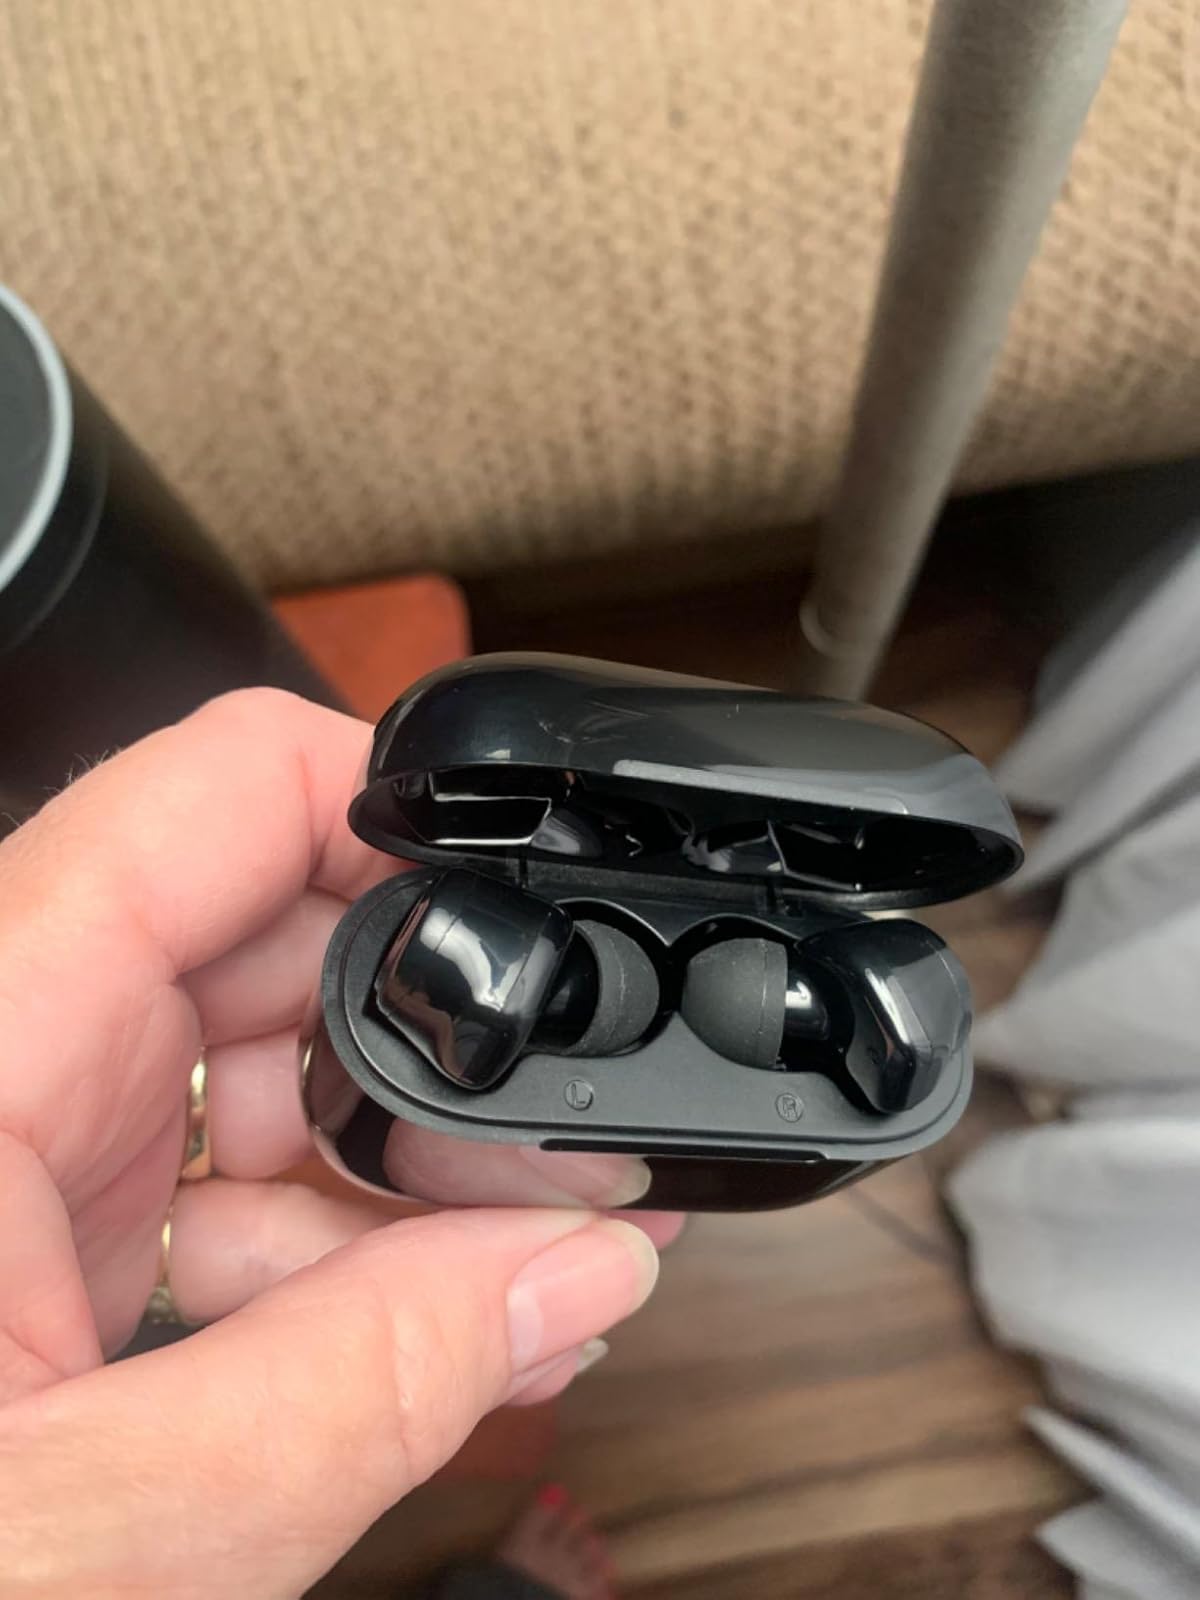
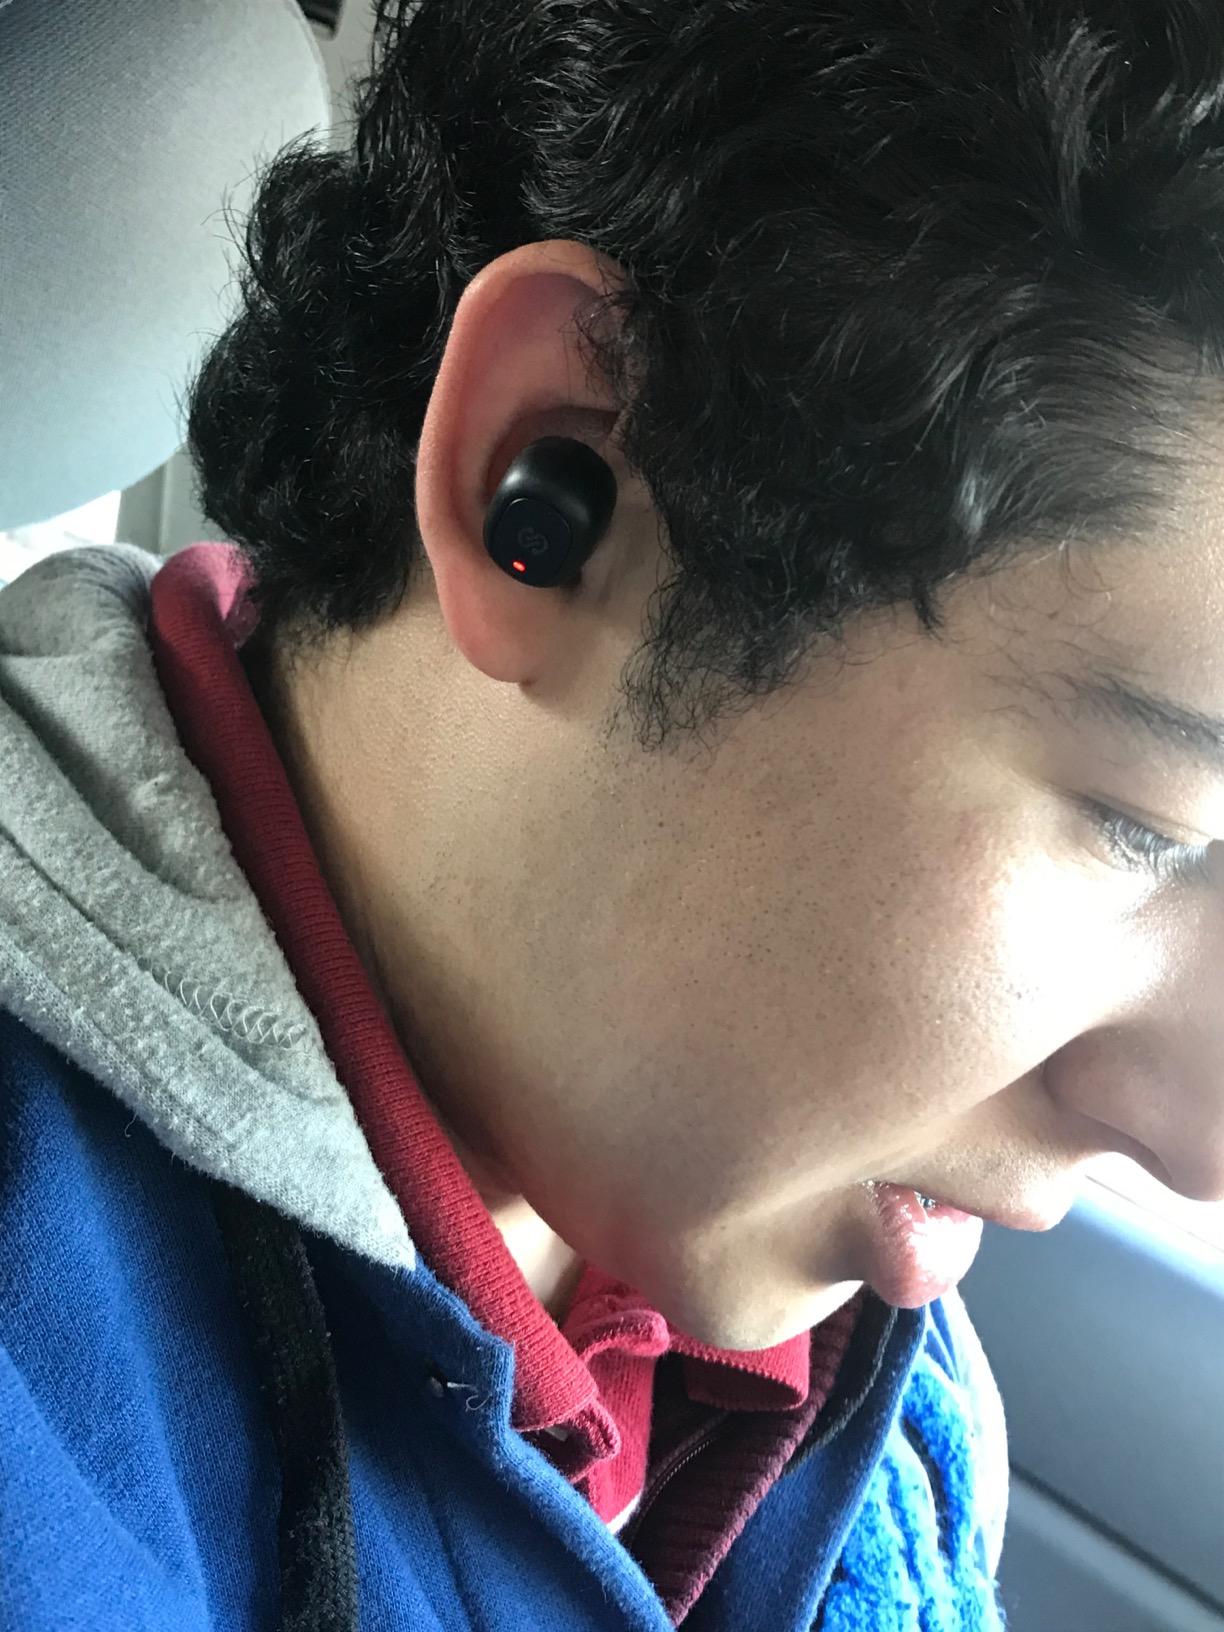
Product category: earbuds
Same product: no